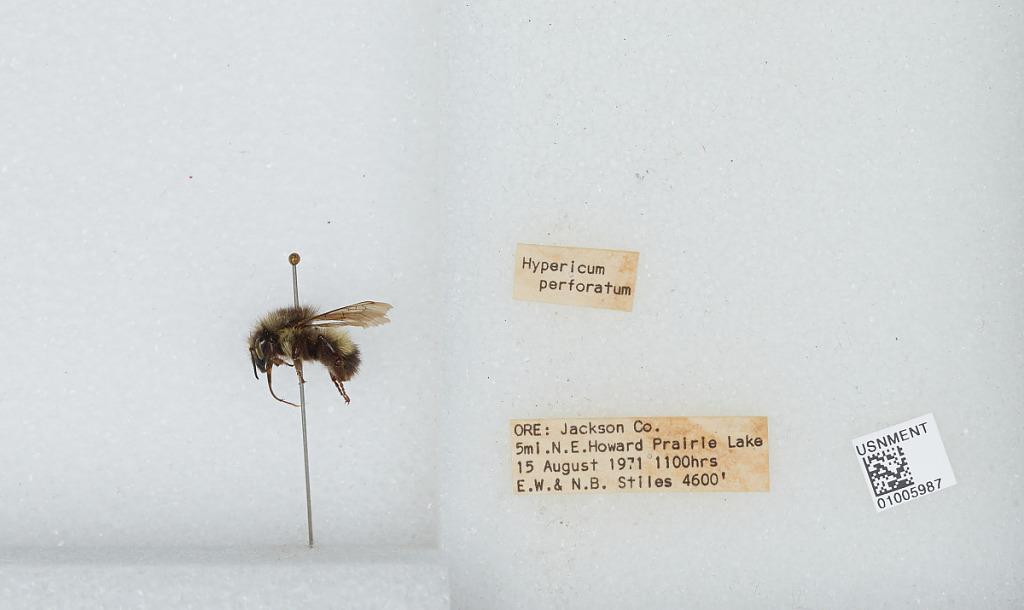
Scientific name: Bombus (Pyrobombus) flavifrons Cresson
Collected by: E. Stiles & N. Stiles
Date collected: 1971-8-15
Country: United States
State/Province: Oregon
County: Jackson
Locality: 5 miles northeast of Howard Prairie Lake
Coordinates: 42.2833, -122.404